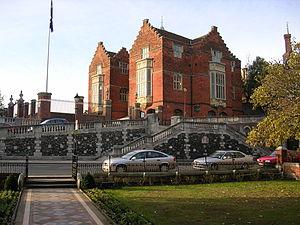
Harrow School, connue aussi sous le nom de Harrow, est l'une des écoles les plus célèbres du monde. C'est une école privée réservée aux garçons, située dans la ville d'Harrow, sur la colline Harrow-on-the-Hill au nord-ouest de Londres. Par sa taille, ce n’est pas une école mais tout un village. Elle a été fondée en 1572 par John Lyon. Elle est l'une des neuf plus grandes public schools britanniques, selon le classement défini par la loi 1868 sur les public schools. Elle est caractérisée par d'excellents résultats d'examen et par son engagement à l'éducation externe à la salle de classe.